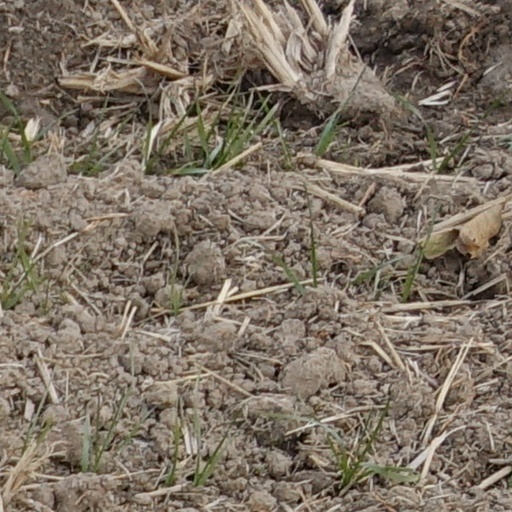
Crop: wheat